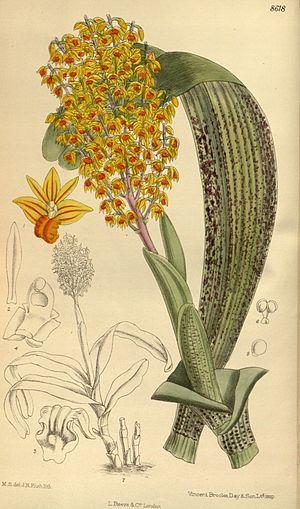
Polystachya paniculata est une espèce de plantes de la famille des Orchidées et du genre Polystachya, présente dans plusieurs pays d'Afrique tropicale.